Ivan Capelli

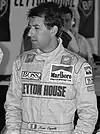
Capelli at the 1991 United States Grand Prix

Ivan Franco Capelli (born 24 May 1963) is an Italian broadcaster and former racing driver, who competed in Formula One from to .